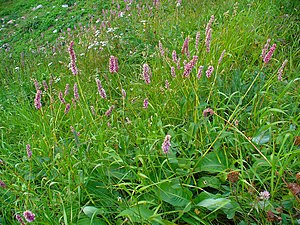
Slangeurt / Galleri
Vækstform.
Slangeurt er en kraftigt voksende, løvfældende staude. Den danner store, fladedækkende bevoksninger, som besår af oprette, ugrenede stængler. Planten er aggressiv og kan true mere moderat voksende planter i nærheden.